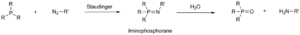
Réaction de Staudinger
La réaction de Staudinger, découverte par Hermann Staudinger en 1919, est une réaction chimique dans laquelle un azoture organique réagit avec un dérivé de phosphore(III), en général une phosphine, pour former un iminophosphorane. Le plus souvent, on ajoute de l'eau pour hydrolyser l'iminophosphorane intermédiaire ce qui conduit à l'obtention d'une amine primaire.